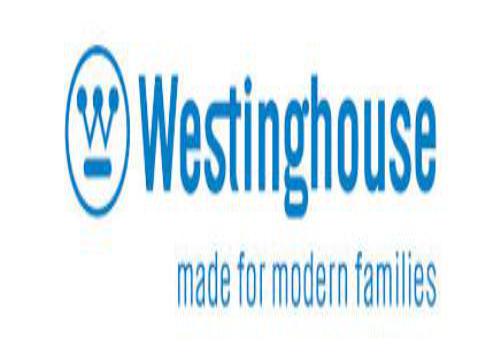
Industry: Electronic